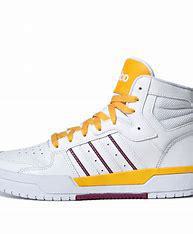
Brand: adidas
Model: NEO Entrap Mid Skate